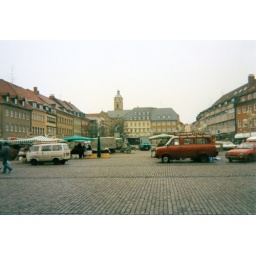
the flower market in Scweinfurt's town square